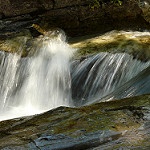
Scene: Outdoor